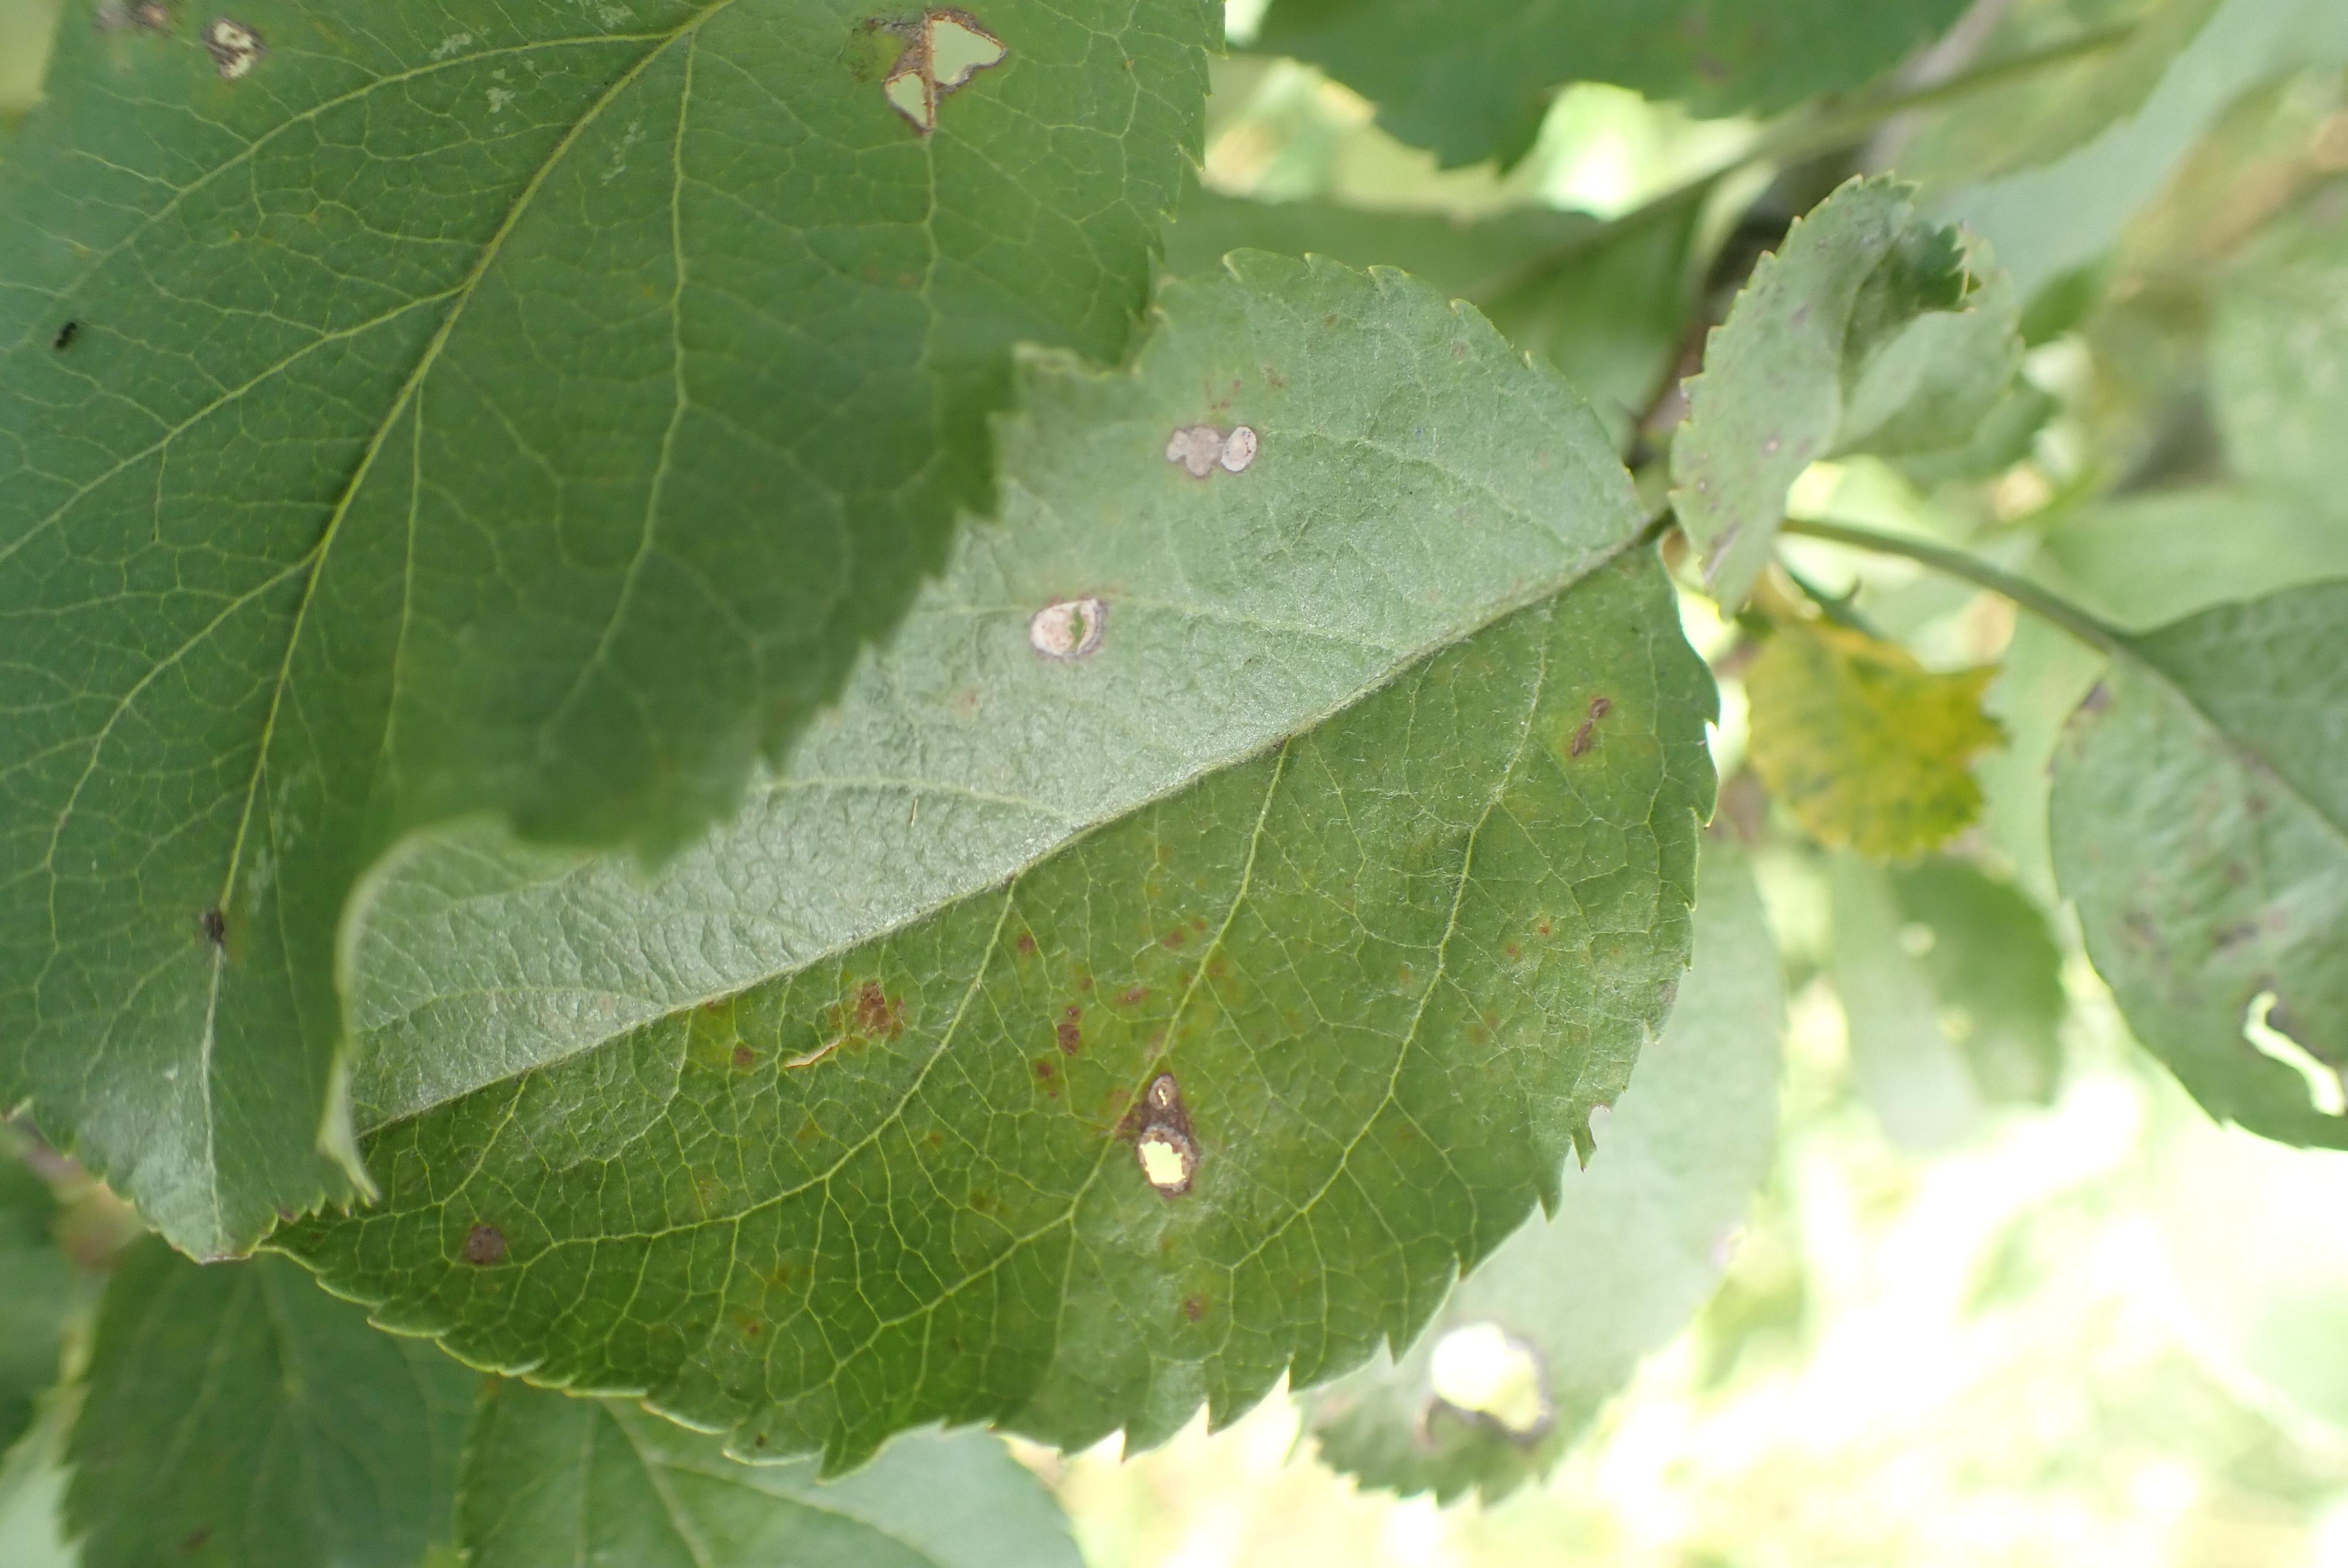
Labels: scab, frog_eye_leaf_spot